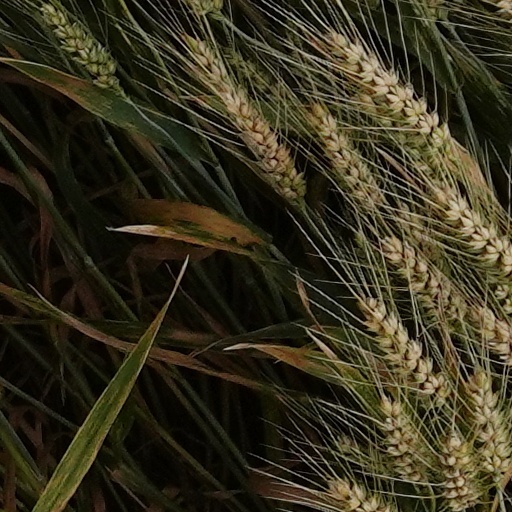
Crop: wheat